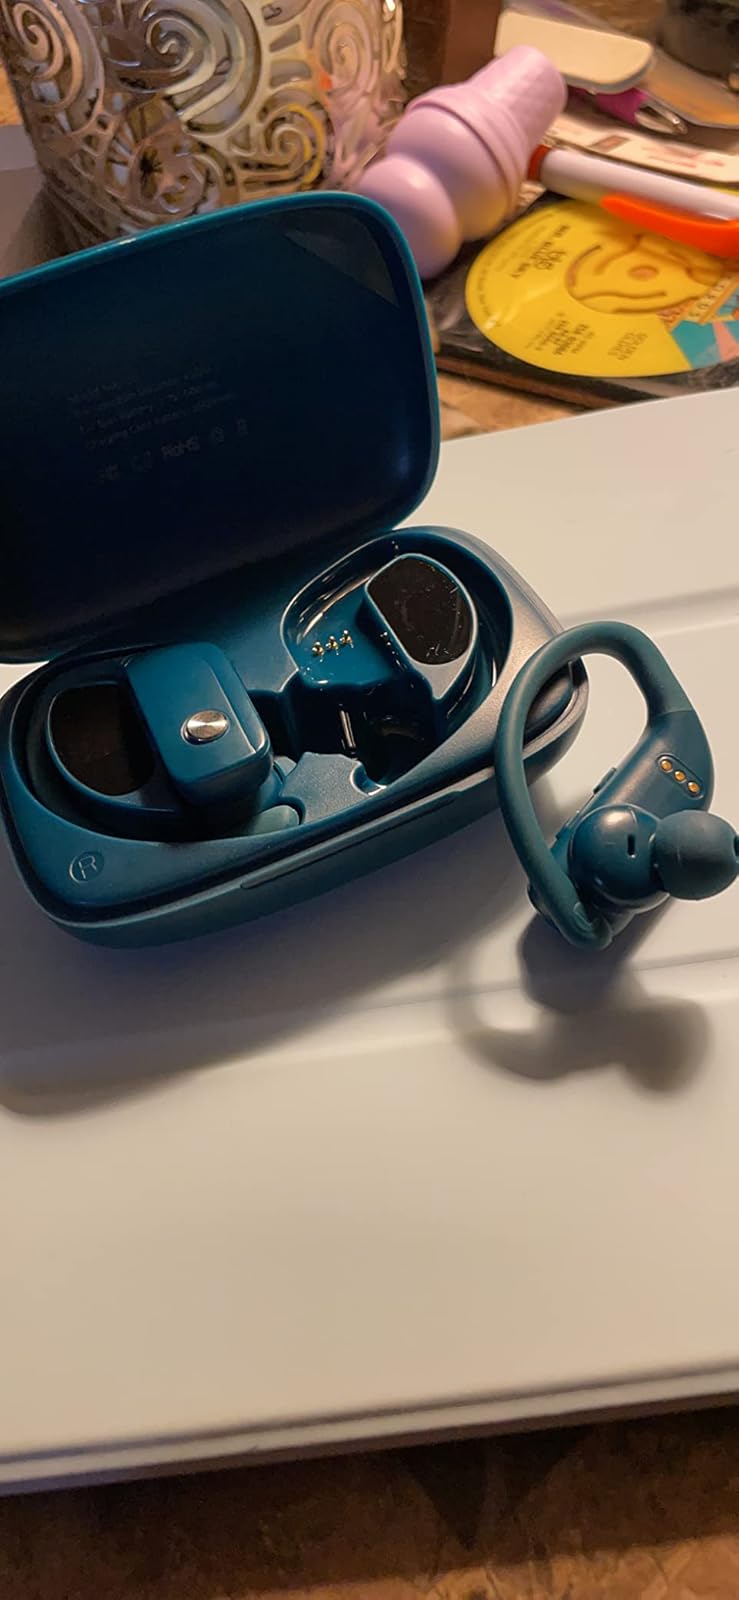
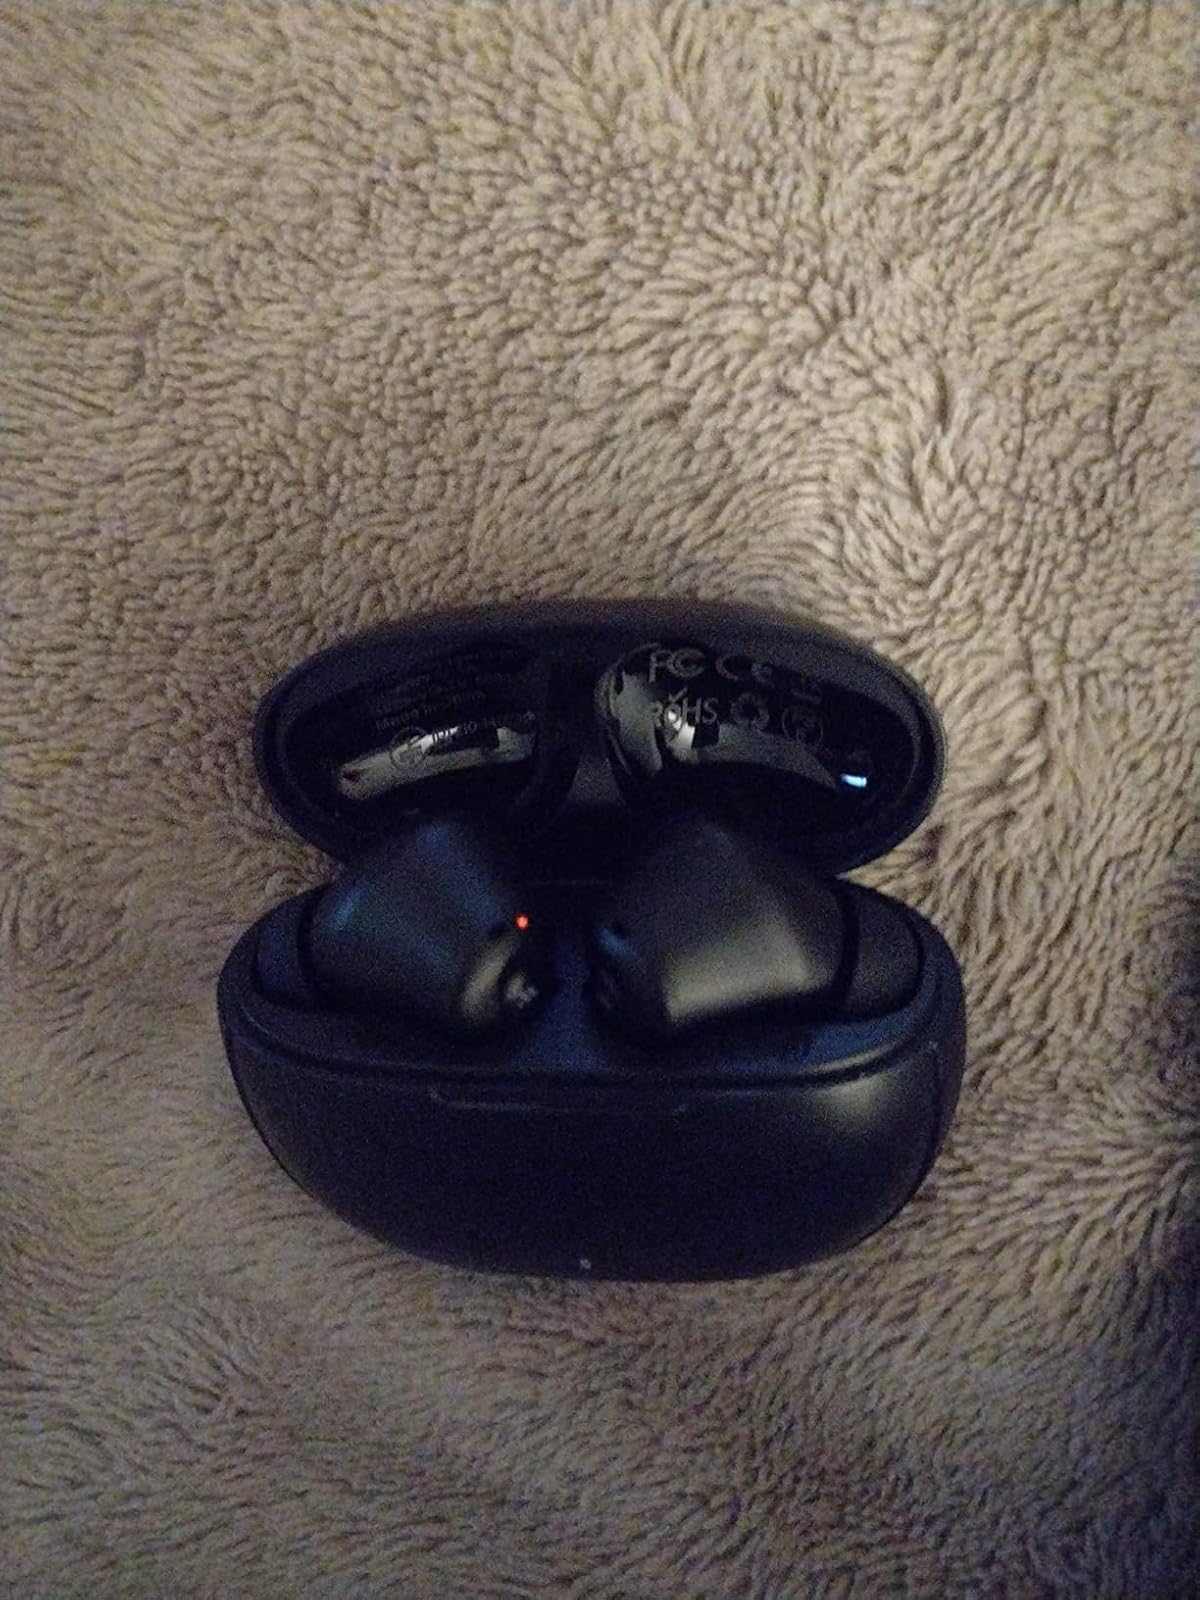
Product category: earbuds
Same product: no